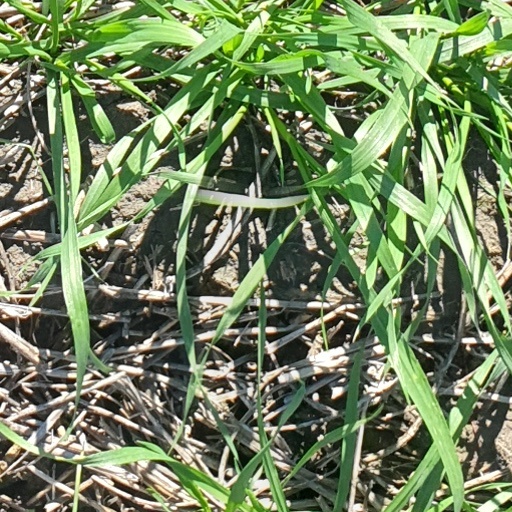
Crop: wheat